De Havilland Giant Moth

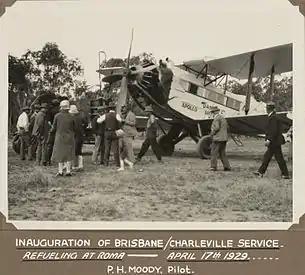
Giant Moth "Apollo"

QANTAS acquired two Giant Moths, "Apollo" (G-AUJB) and "Diana" (G-AUJC), in April and May 1929, respectively. They were the first QANTAS aircraft equipped with toilets. The airline took them out of service in 1935 because the Bristol Jupiter XI engines were unreliable. "Apollo" was sold that year and crashed near Mubo, New Guinea, on 9 May 1938.